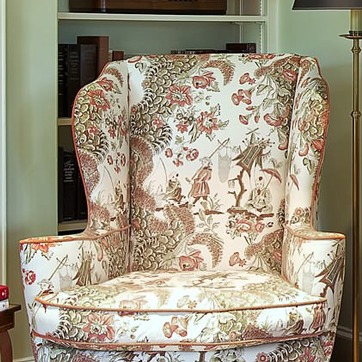
Material: fabric